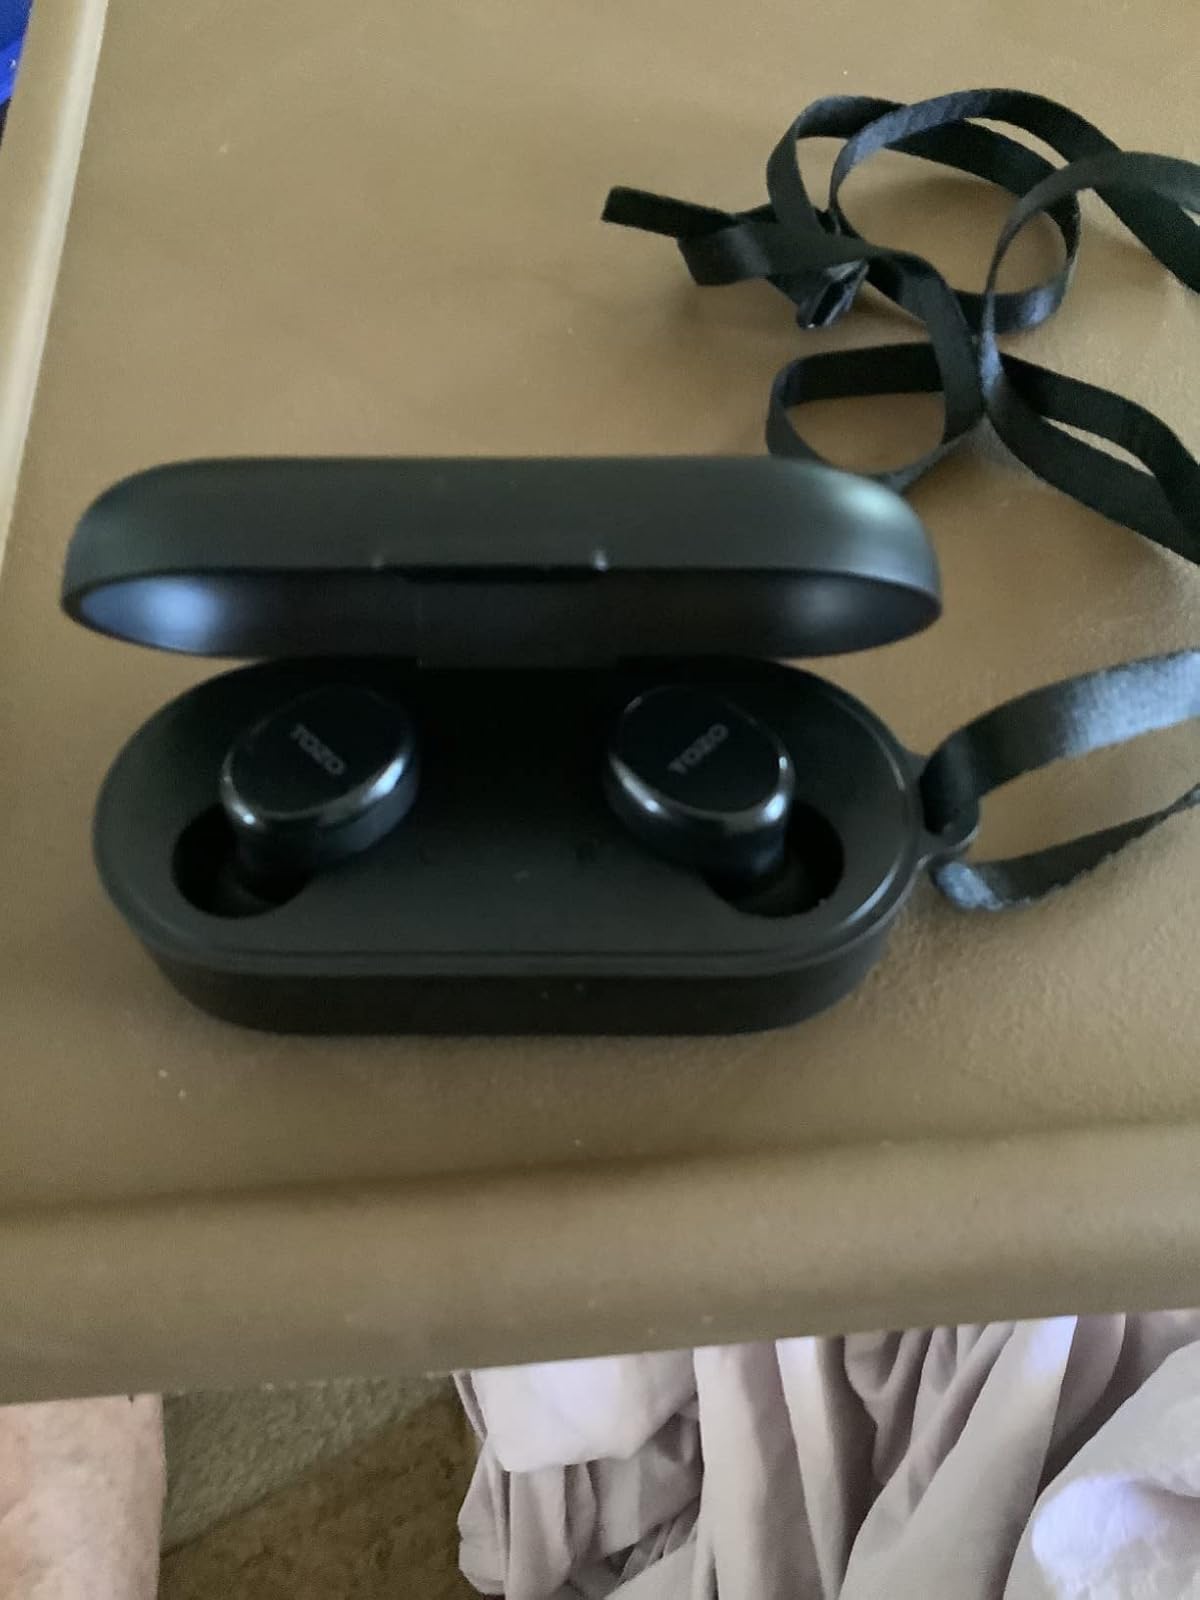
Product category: earbuds
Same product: yes